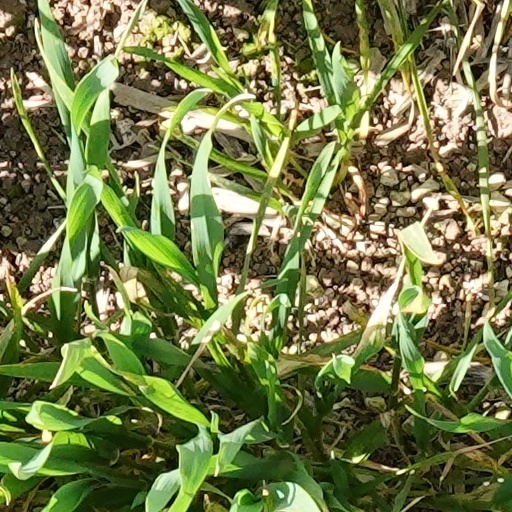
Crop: wheat